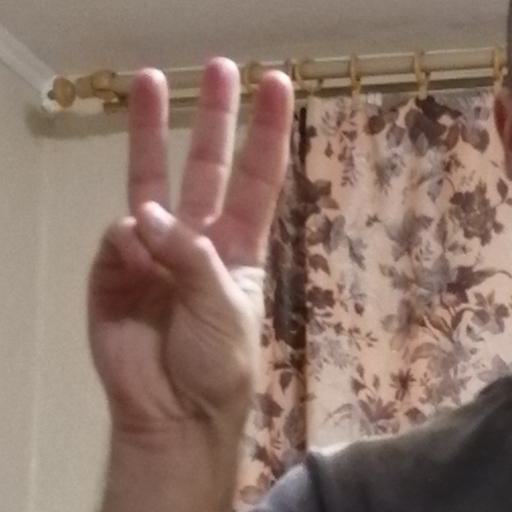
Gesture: three